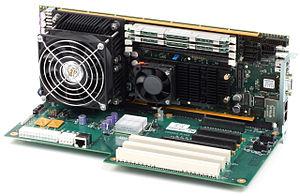
Un ordinateur à carte unique ou ordinateur monocarte ou ordinateur mono-carte est un ordinateur complet construit sur un circuit imprimé, avec un ou plusieurs microprocesseur, de la mémoire, des lignes d'entrée/sortie et d'autres éléments pour en faire un ordinateur fonctionnel.